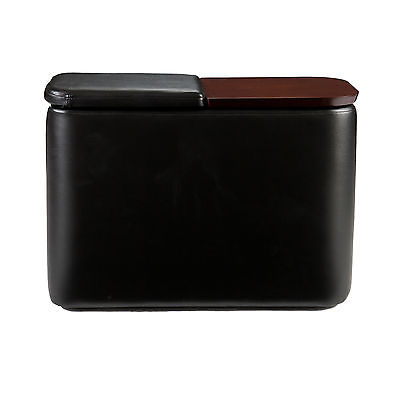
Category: table